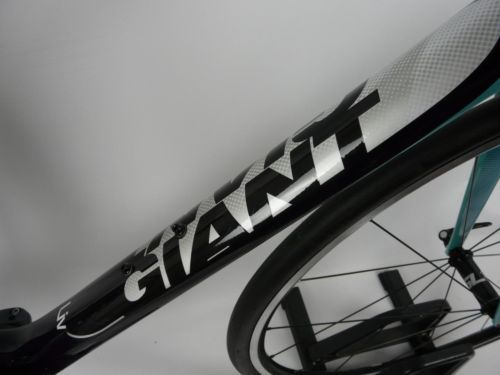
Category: bicycle